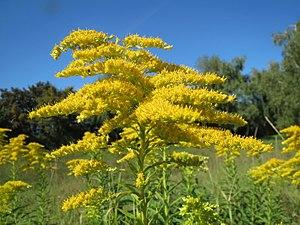
La Verge d'or du Canada, également appelé Gerbe-d'or ou Solidage du Canada, est une plante vivace à fleurs du genre des solidages et de la famille des astéracées. L'espèce est originaire d'Amérique du Nord et se rencontre dans la plupart des États américains et provinces canadiennes.